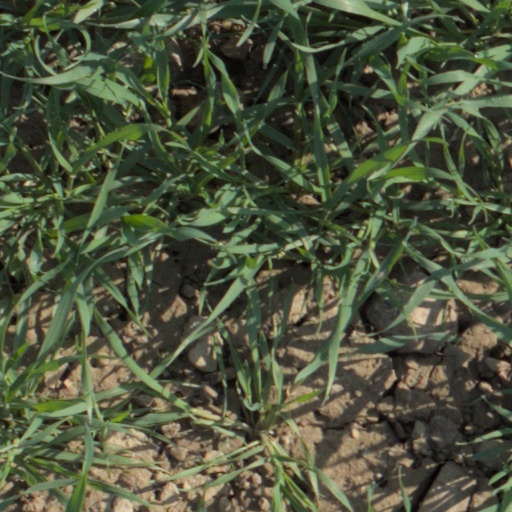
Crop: wheat